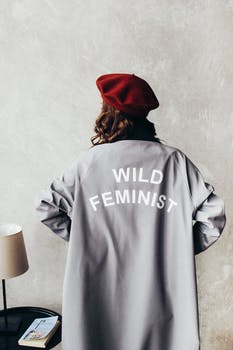
Label: No Watermark